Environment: real
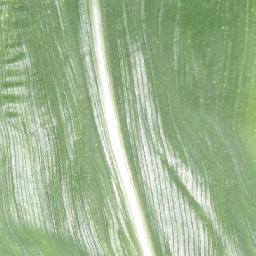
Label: healthy